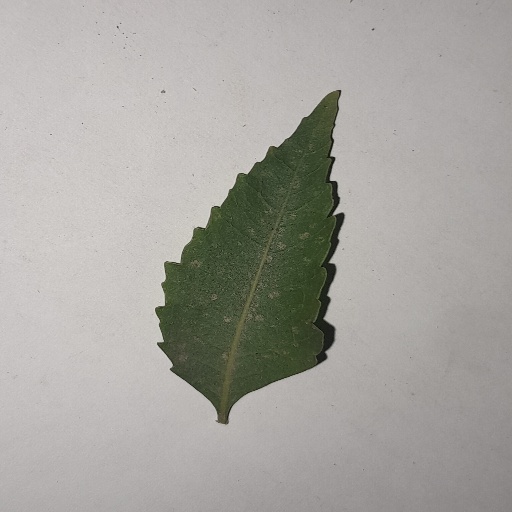
Species: Neem
Leaf condition: Powdery Mildew